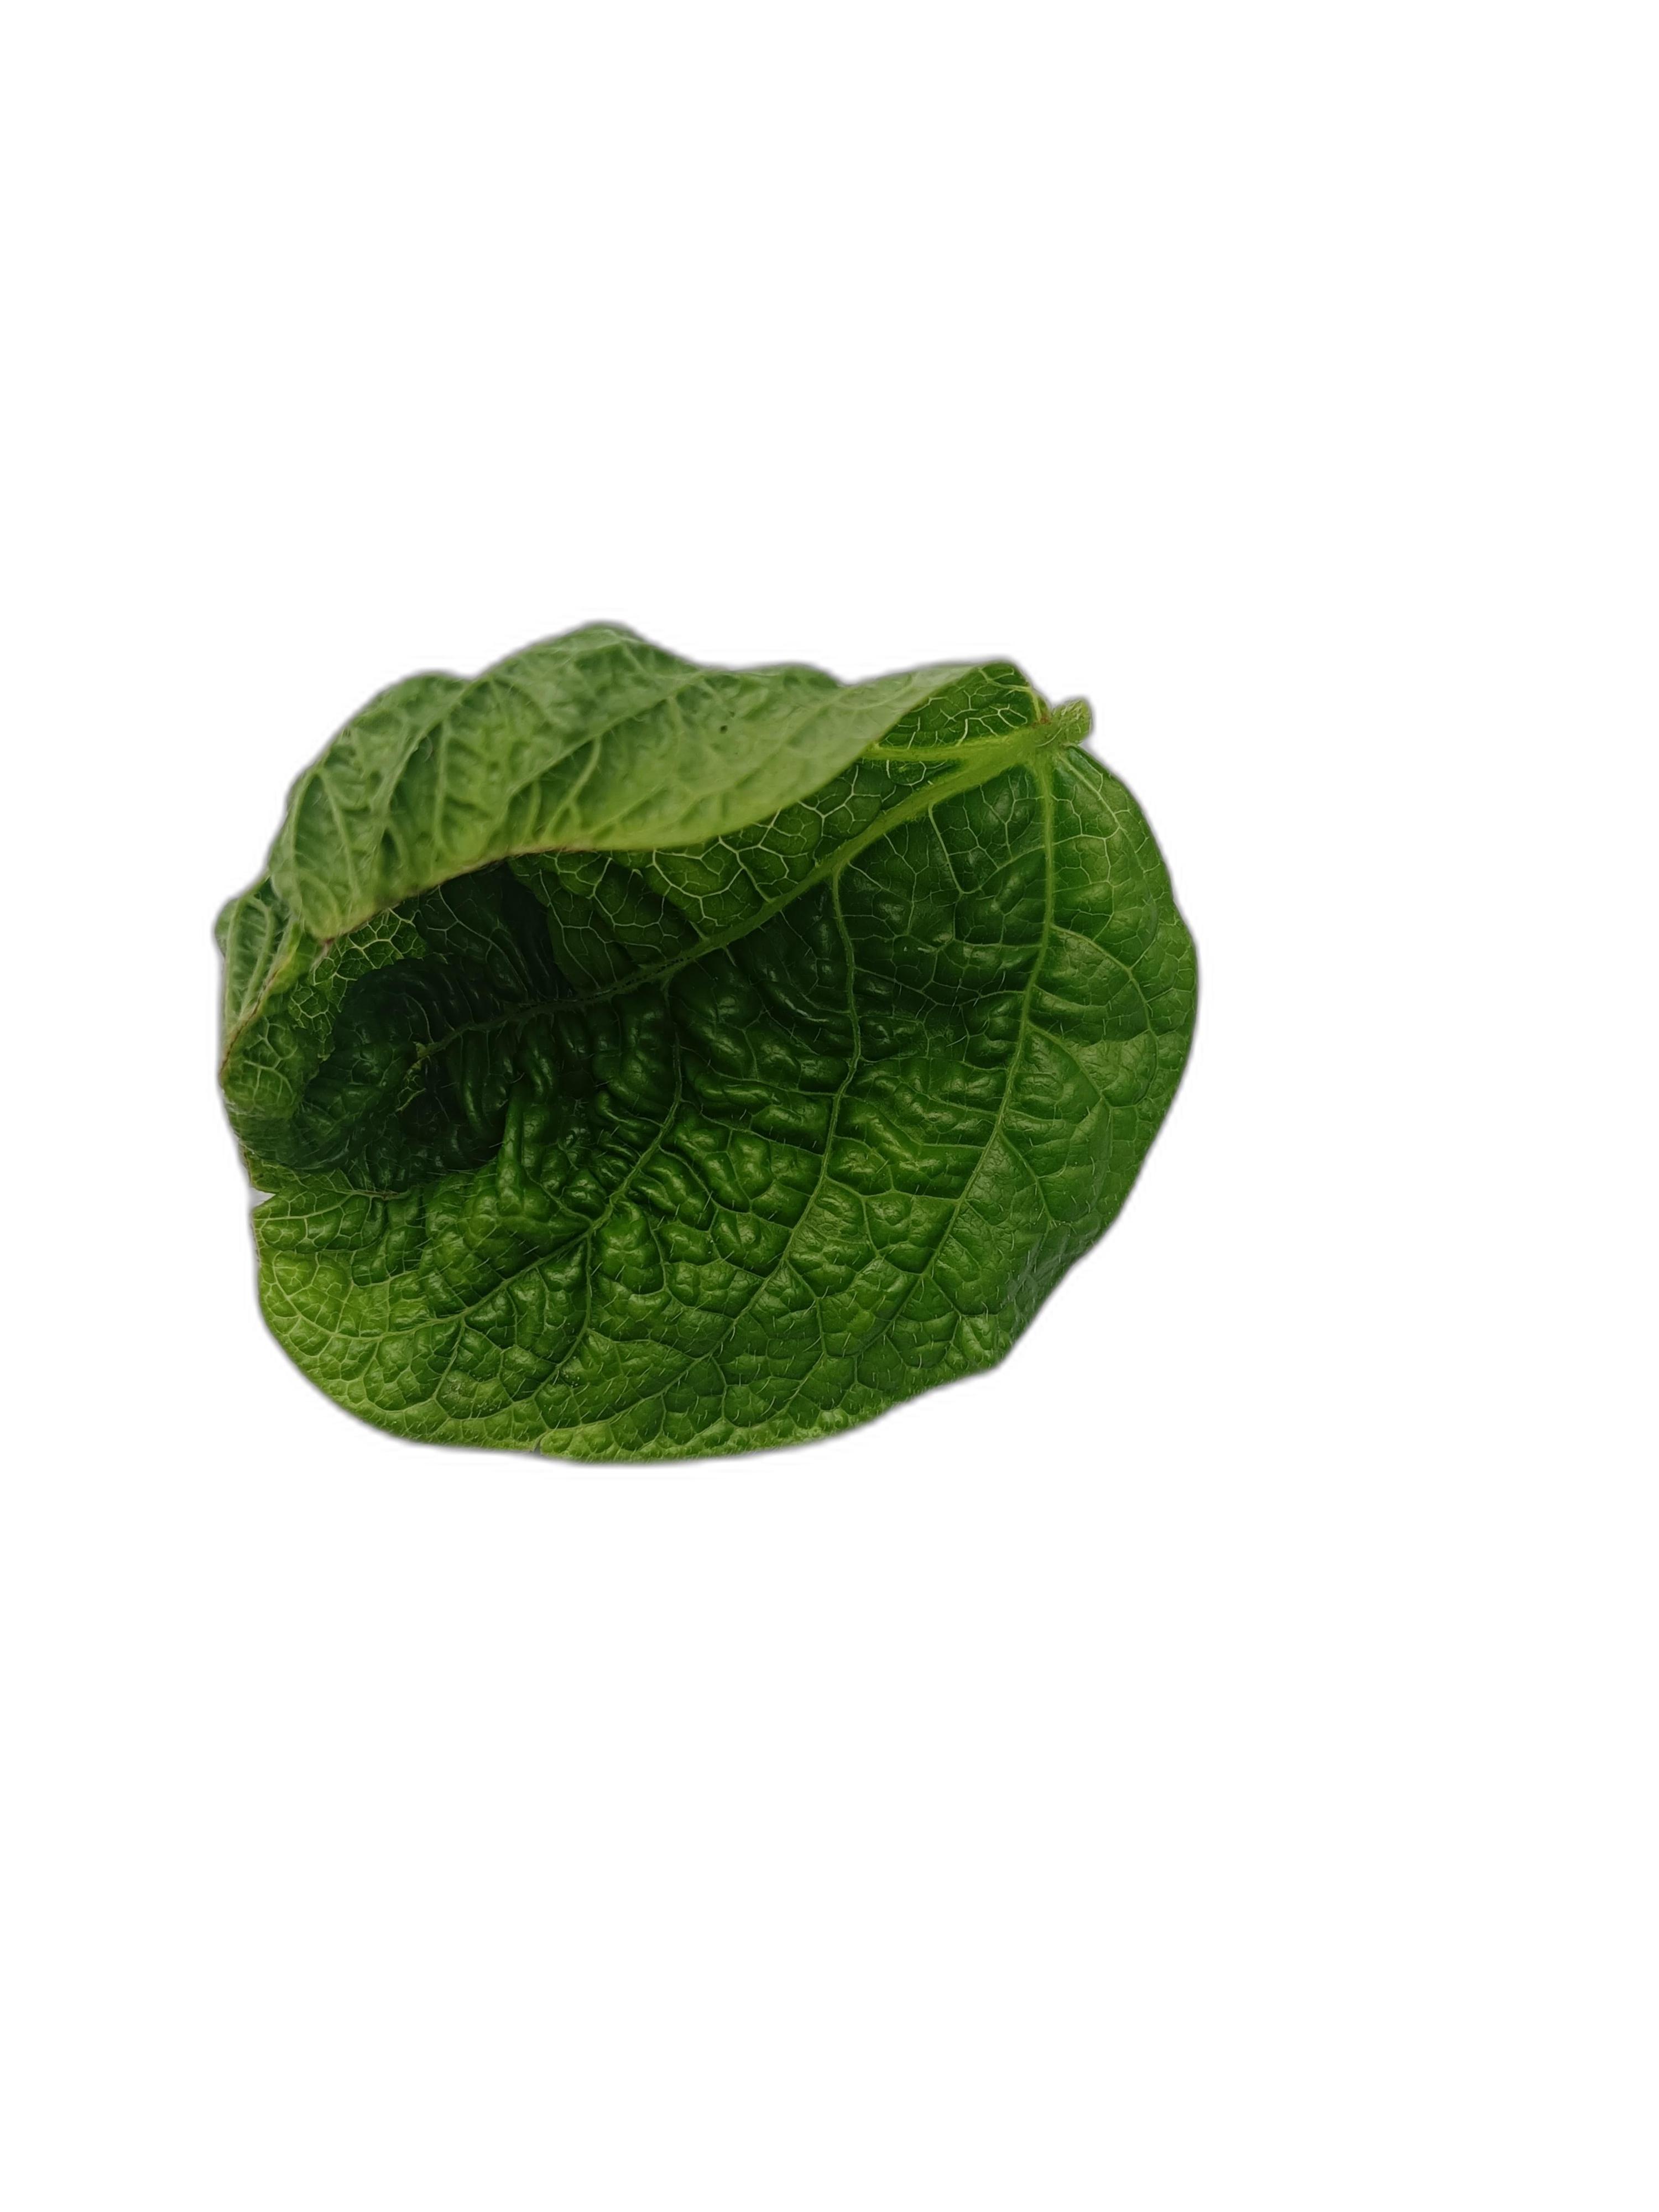
Label: Leaf Crinkle